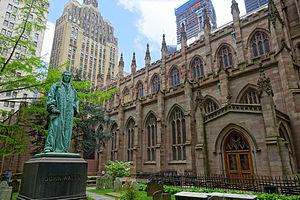
NYC - Trinity Church - Jardins et statue de Watts
Trinity Church est une église de confession épiscopalienne située à l'intersection de Wall Street et de Broadway dans le sud de l'arrondissement de Manhattan, à New York.